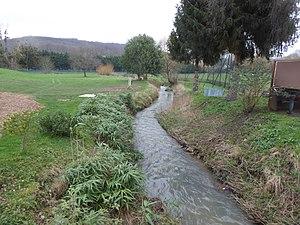
ru de Vauhallan dans le golf de Verrières
Le ruisseau de Vauhallan est un ruisseau français, affluent de la Bièvre, qui coule dans le département de l'Essonne et des Yvelines, en région Île-de-France.